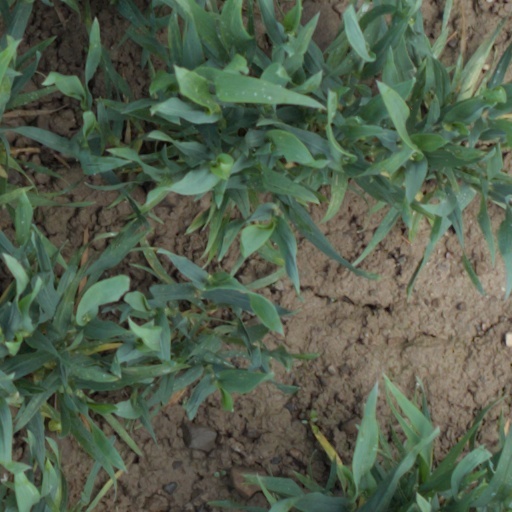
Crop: wheat